Flavius Daniliuc

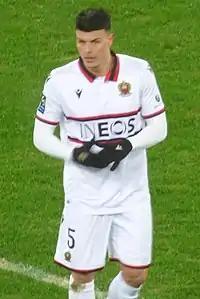
Daniliuc with Nice in 2021

On 18 June 2020, French club Nice announced the signing of 19-year-old Daniliuc from Bayern Munich. He recorded his Ligue 1 debut on 20 September that year, entering the field in the 65th minute of a 3–0 home defeat to Paris Saint-Germain, and his first European game on 5 November, in a 3–2 UEFA Europa League away loss to Slavia Prague.